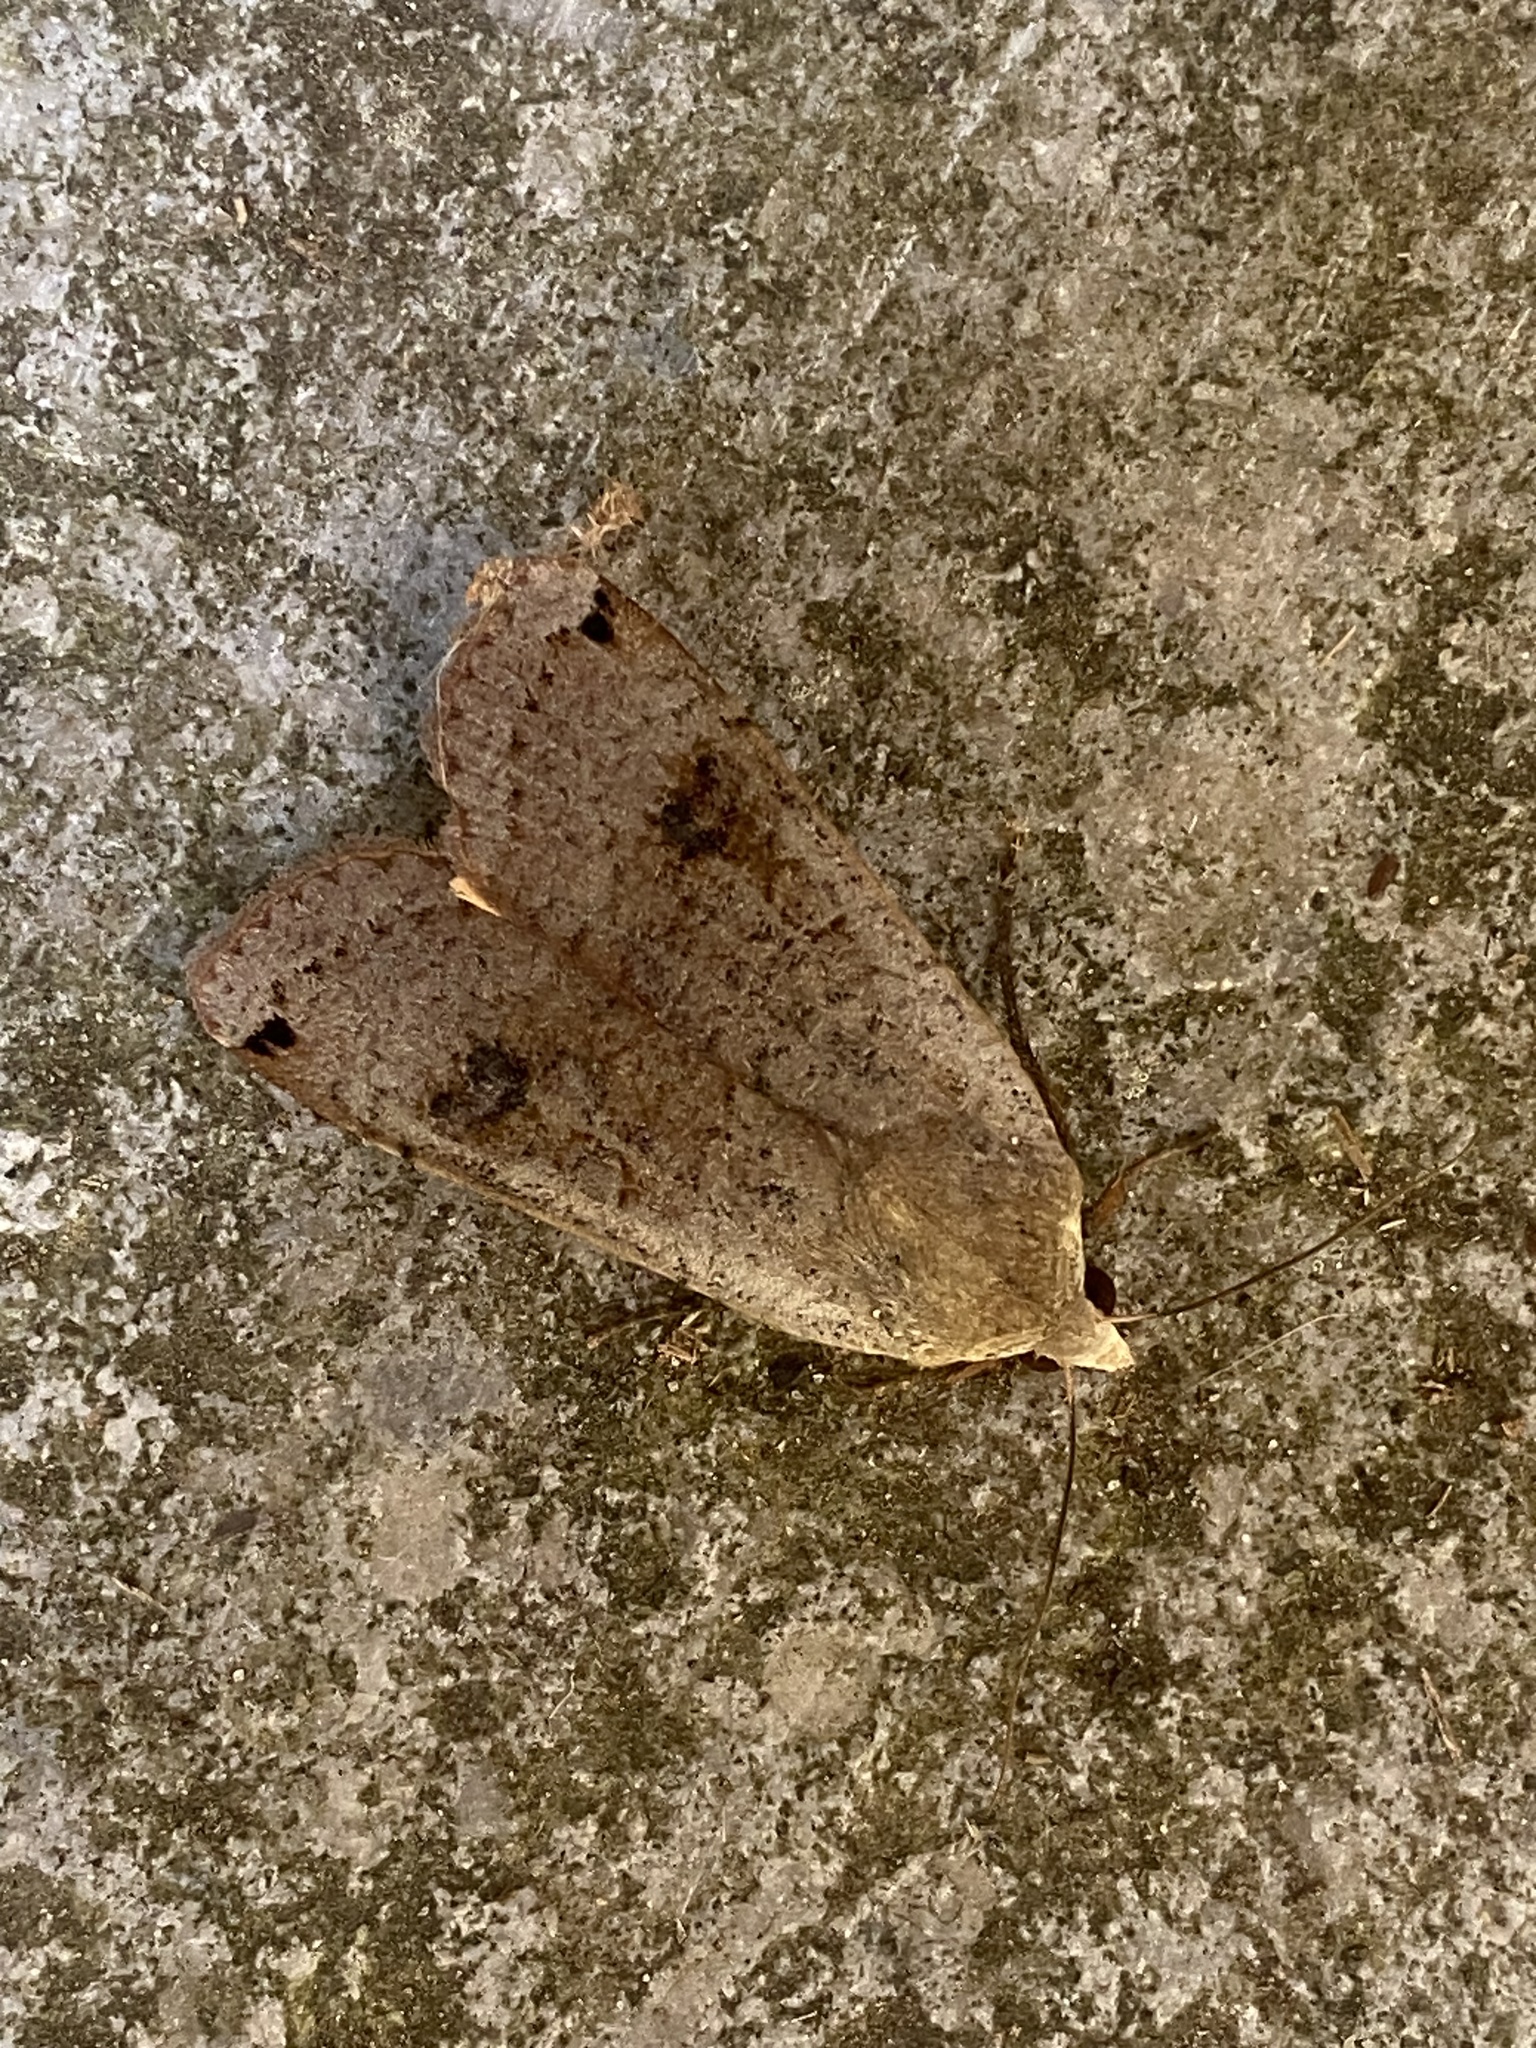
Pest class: cutworms